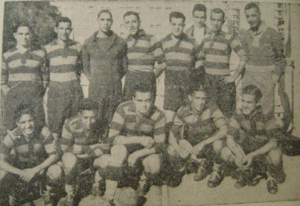
l'équipe du Mouloudia qui accède en division d'honneur
Le Mouloudia Club d'Alger en arabe : نادي مولودية الجزائر, plus couramment abrégé en Mouloudia d'Alger ou encore MCA, est un club omnisport algérien fondé officiellement le 7 août 1921 à Alger